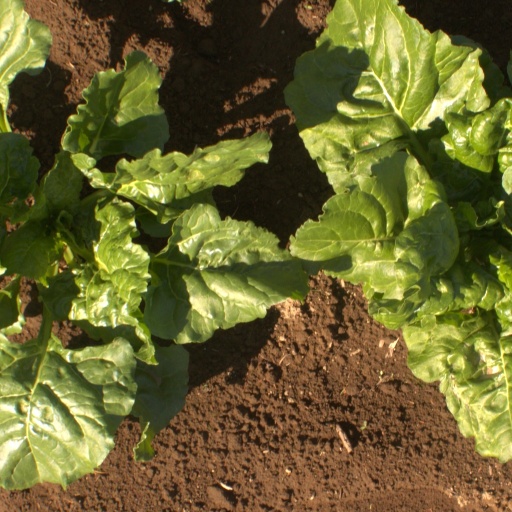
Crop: sugar beet